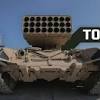
Label: TOS-1